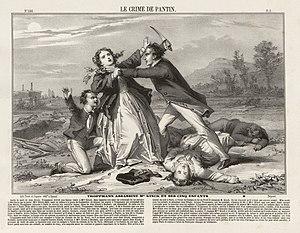
Troppmann assassine Mme Kinck et ses cinq enfants.
Jean-Baptiste Troppmann, né à Brunstatt le 5 octobre 1849 et guillotiné à Paris, le 19 janvier 1870, est un ouvrier mécanicien, jugé coupable du meurtre des huit membres d’une même famille, crime également connu sous le nom de « massacre de Pantin ».